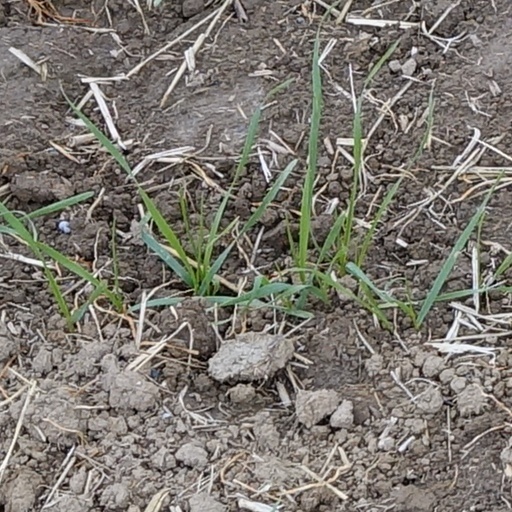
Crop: wheat